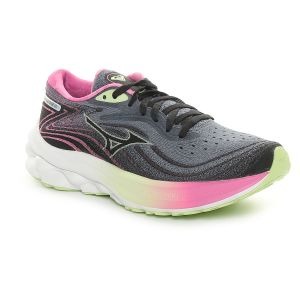
Mizuno Scarpa da Running Donna  Wave Skyrise 5 Roxy Grigio   Sconto 30%
Prezzo: 105,00 €